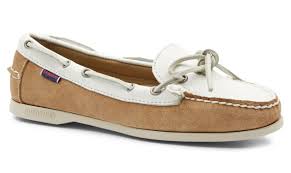
Label: Boat